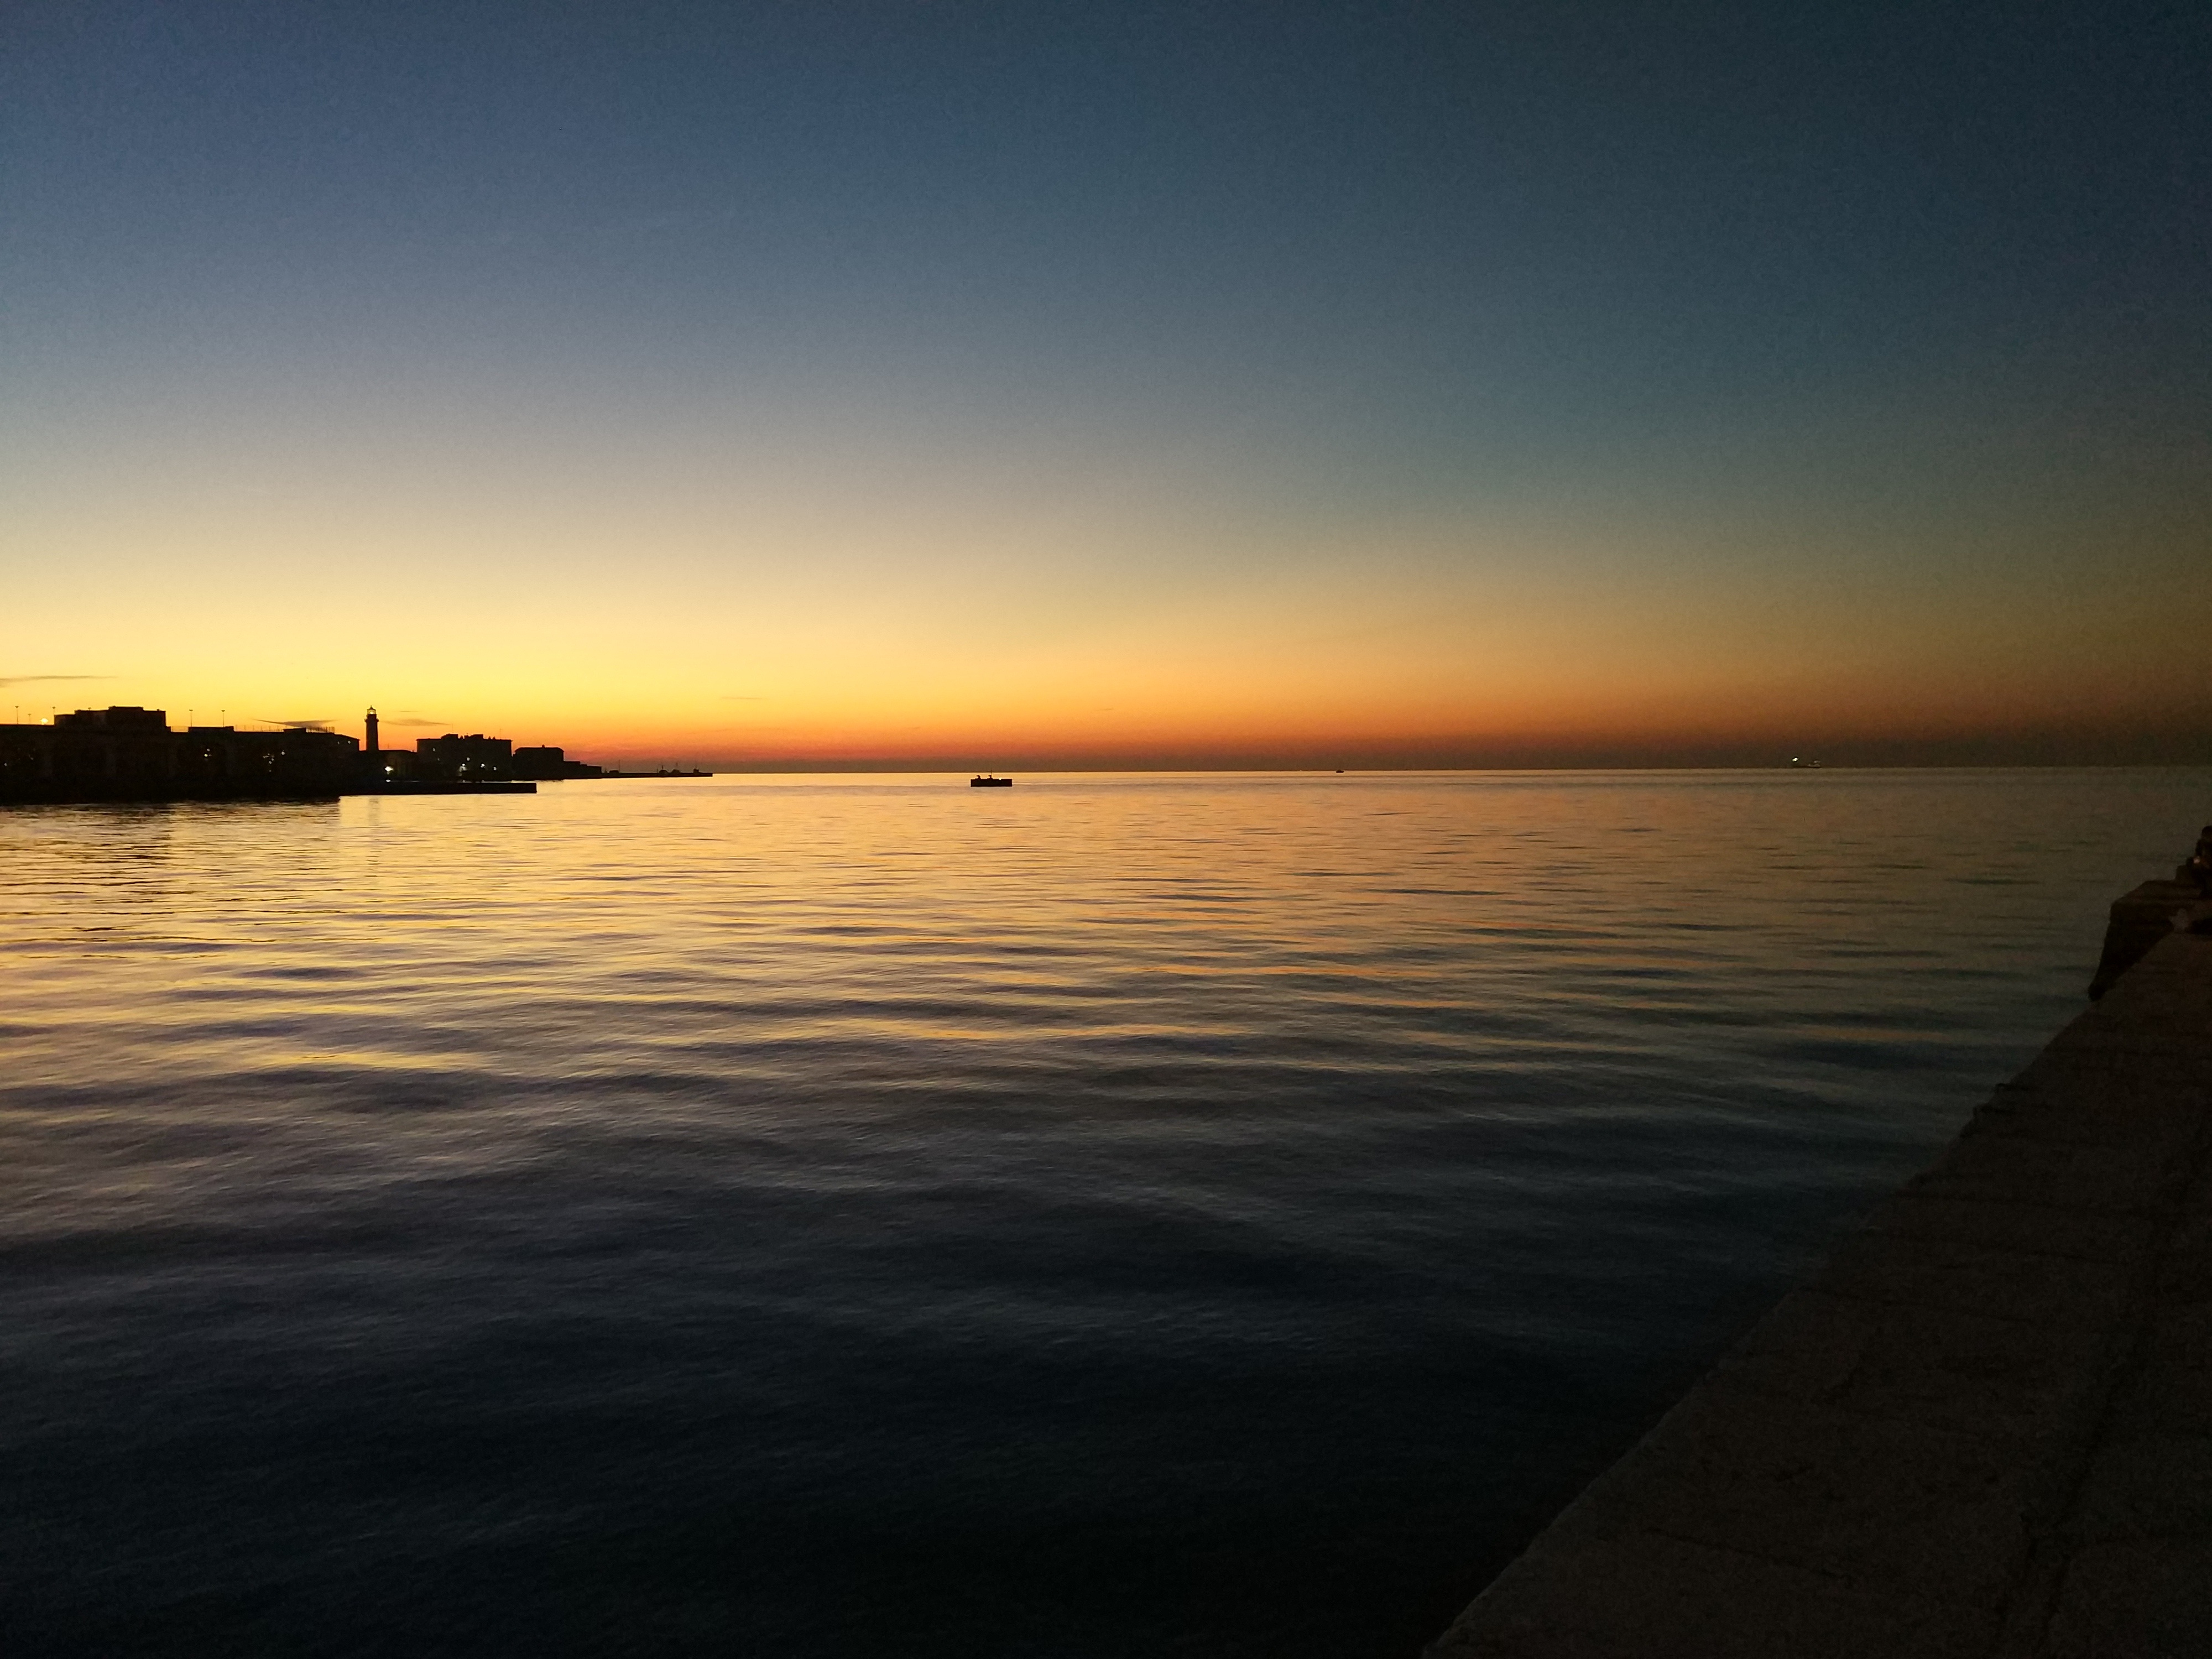
beach, sea, coast, ocean, horizon, sun, sunrise, sunset, sunlight, morning, shore, wave, dawn, dusk, evening, reflection, vehicle, bay, body of water, afterglow